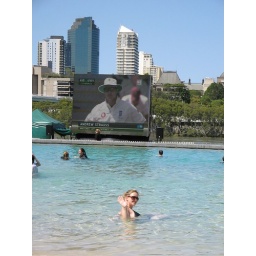
The best seat in the house